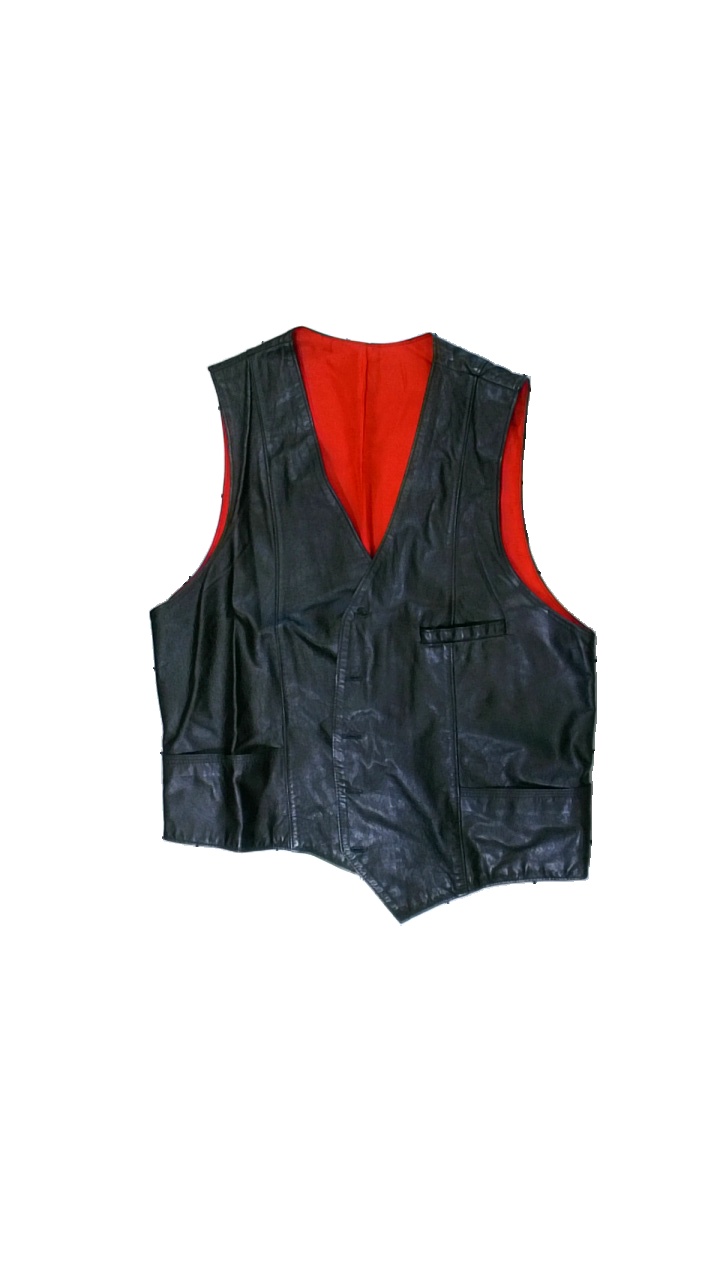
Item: Vest (Men)
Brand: Erik Jernberg
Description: svart skinn väst
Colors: Black
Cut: Regular
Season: All
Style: Leather
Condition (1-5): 5
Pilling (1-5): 5
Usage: Reuse
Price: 100-150